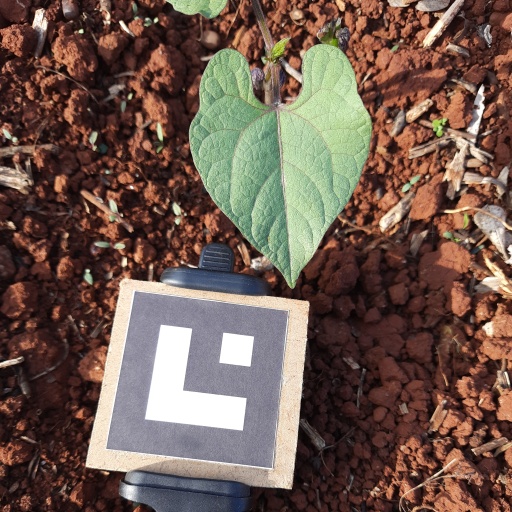
Observations: flat surface, no eating holes, under sunlight